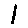
Label: 1